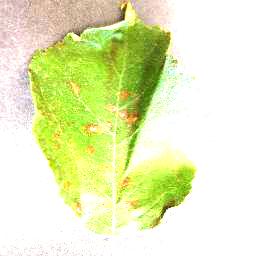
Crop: apple
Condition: cedar_rust